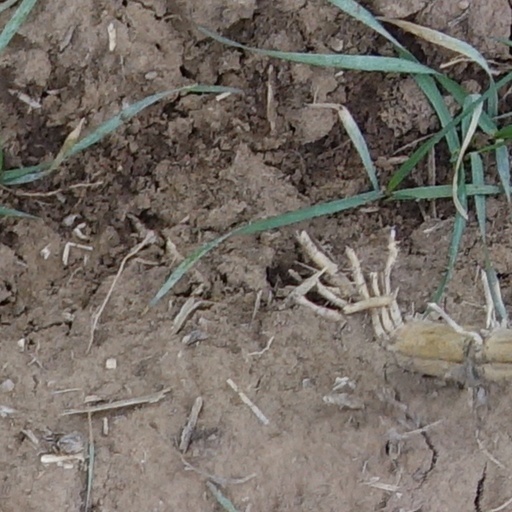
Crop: wheat